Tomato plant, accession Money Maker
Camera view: horizontal (90 deg, fisheye); turntable rotation: 300 degrees
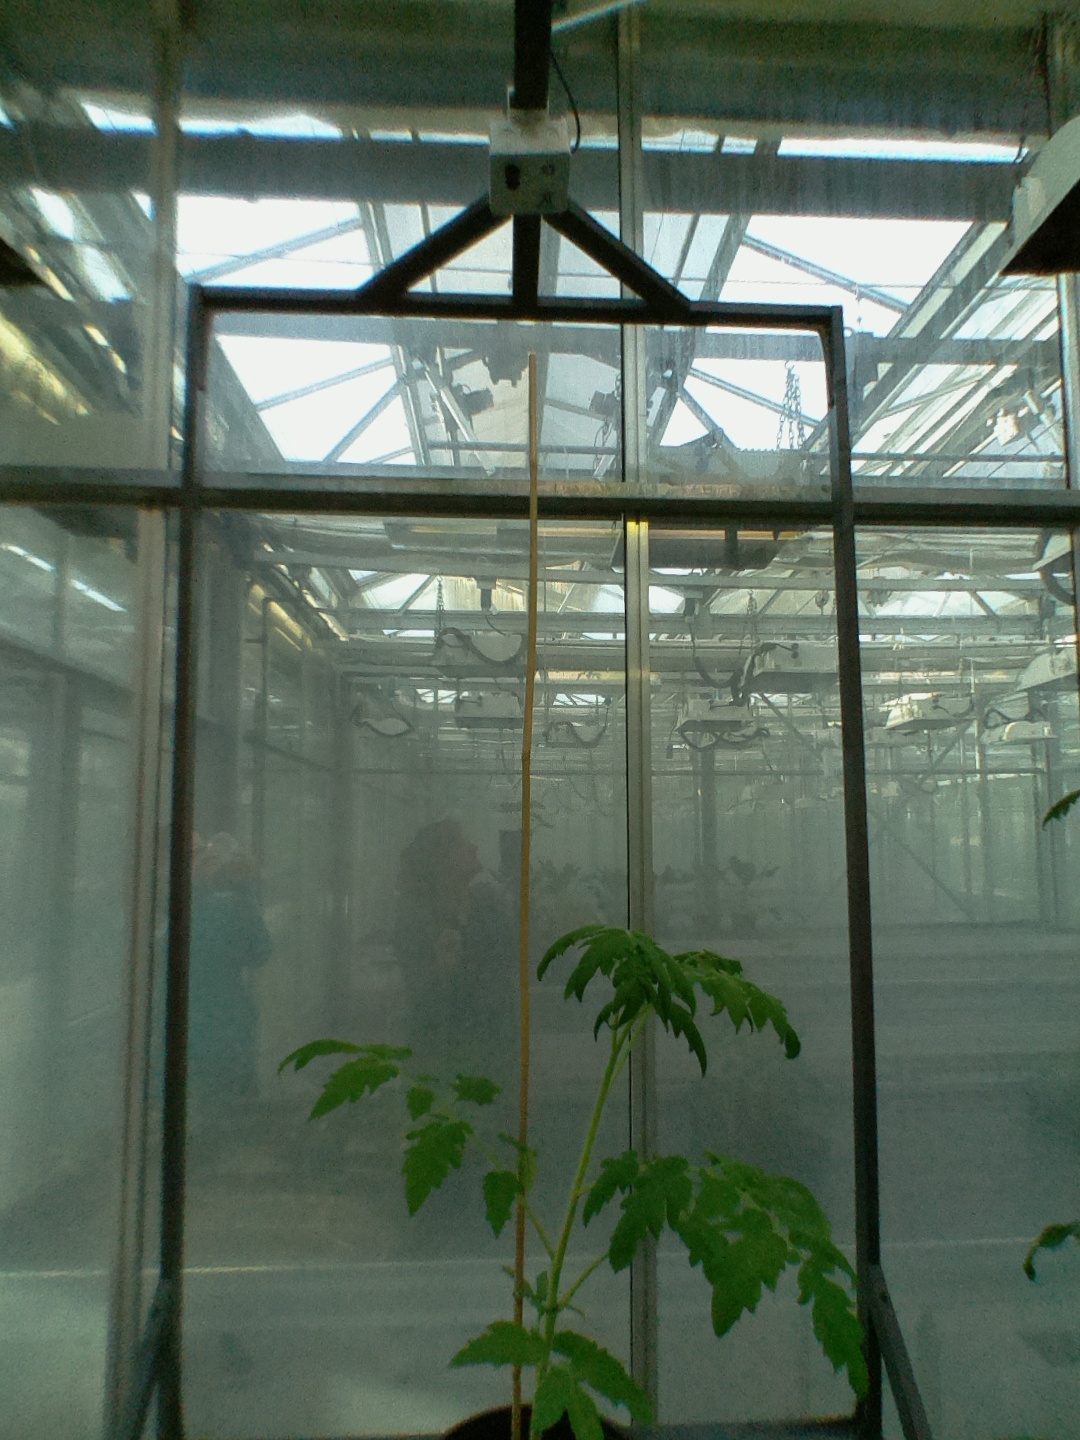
BBCH growth stage 15: 10 of true leaves visible